Lost in the Crowd

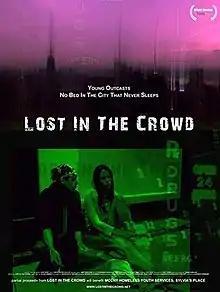
Film poster

Lost in the Crowd is a documentary film by Austrian filmmaker Susi Graf about LGBT homeless youth in New York City. The film tells the story of a group of kids focusing on how they became homeless and their attempts to survive on the streets of New York. Their struggles with addiction, sex work, and HIV are portrayed throughout the film and told by the featured personalities in the film. Most of the youth say the reason they are homeless is because they have been rejected by their families for being gay or transgender. The lives of LGBT youth in shelters are portrayed, as well as finding "new" families in the ballroom scene, featuring ballroom icon Willi Ninja who died shortly after being filmed for "Lost in the Crowd".